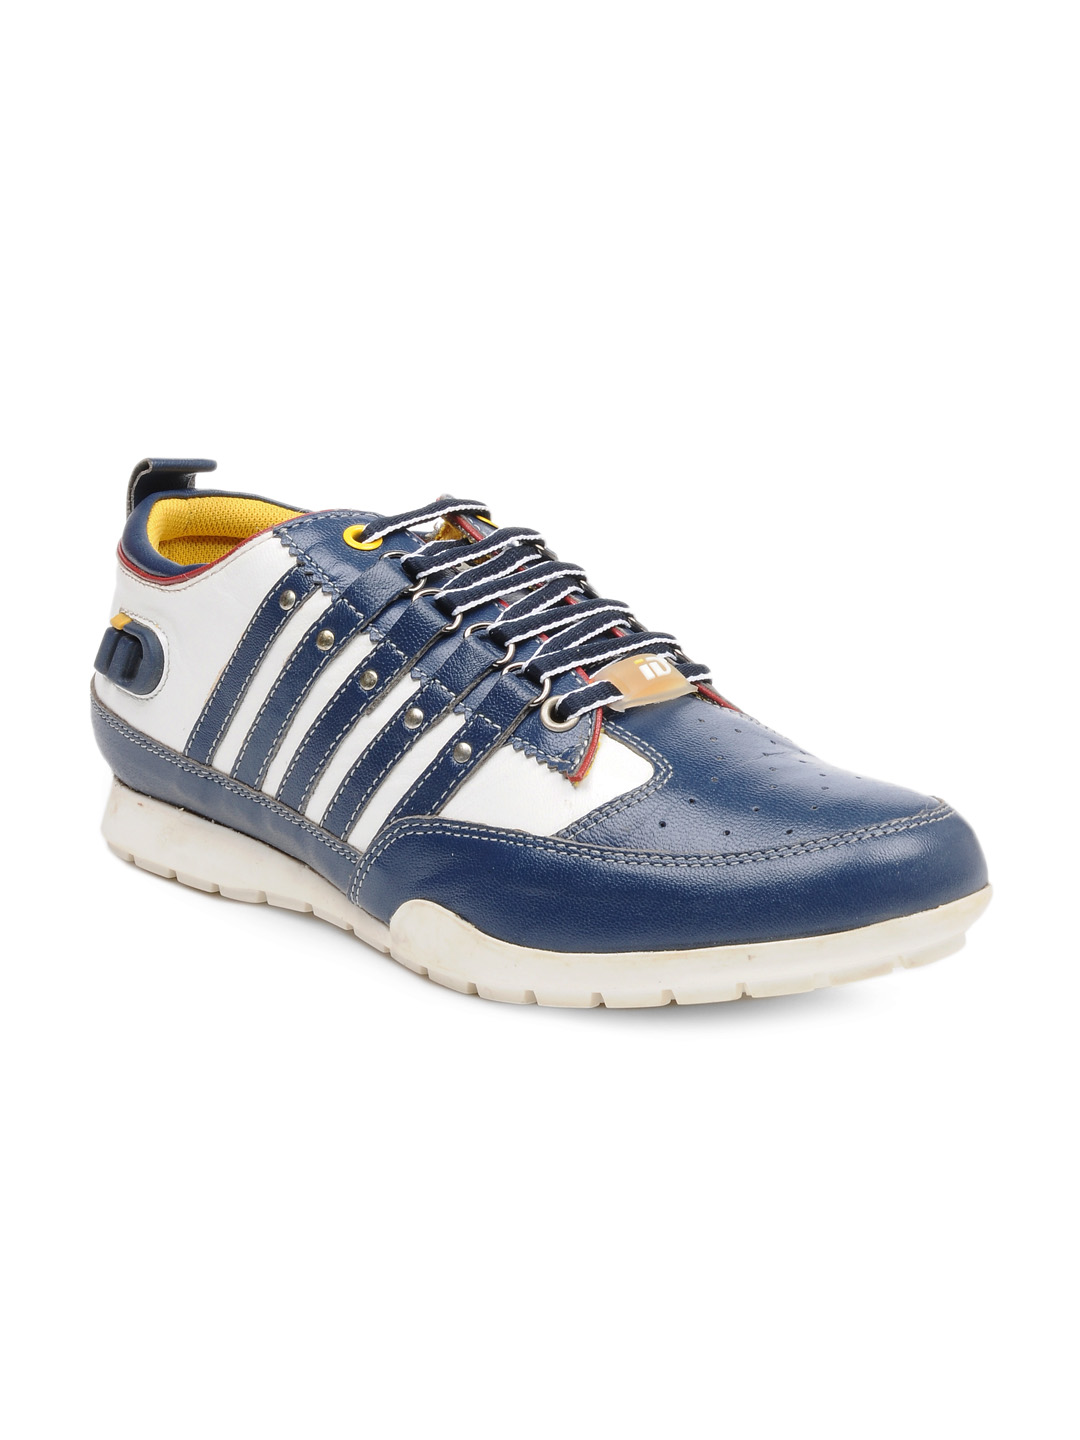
ID Men Navy Blue Casual Shoes
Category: Footwear / Shoes / Casual Shoes
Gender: Men
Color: Navy Blue
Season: Summer 2012
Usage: Casual